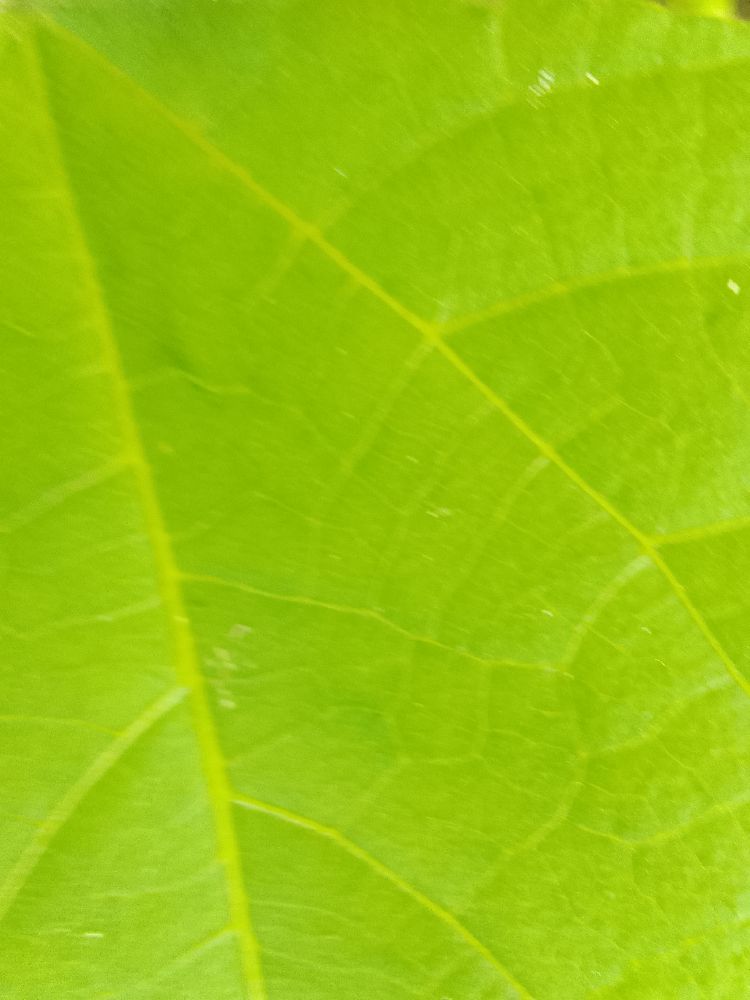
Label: healthy